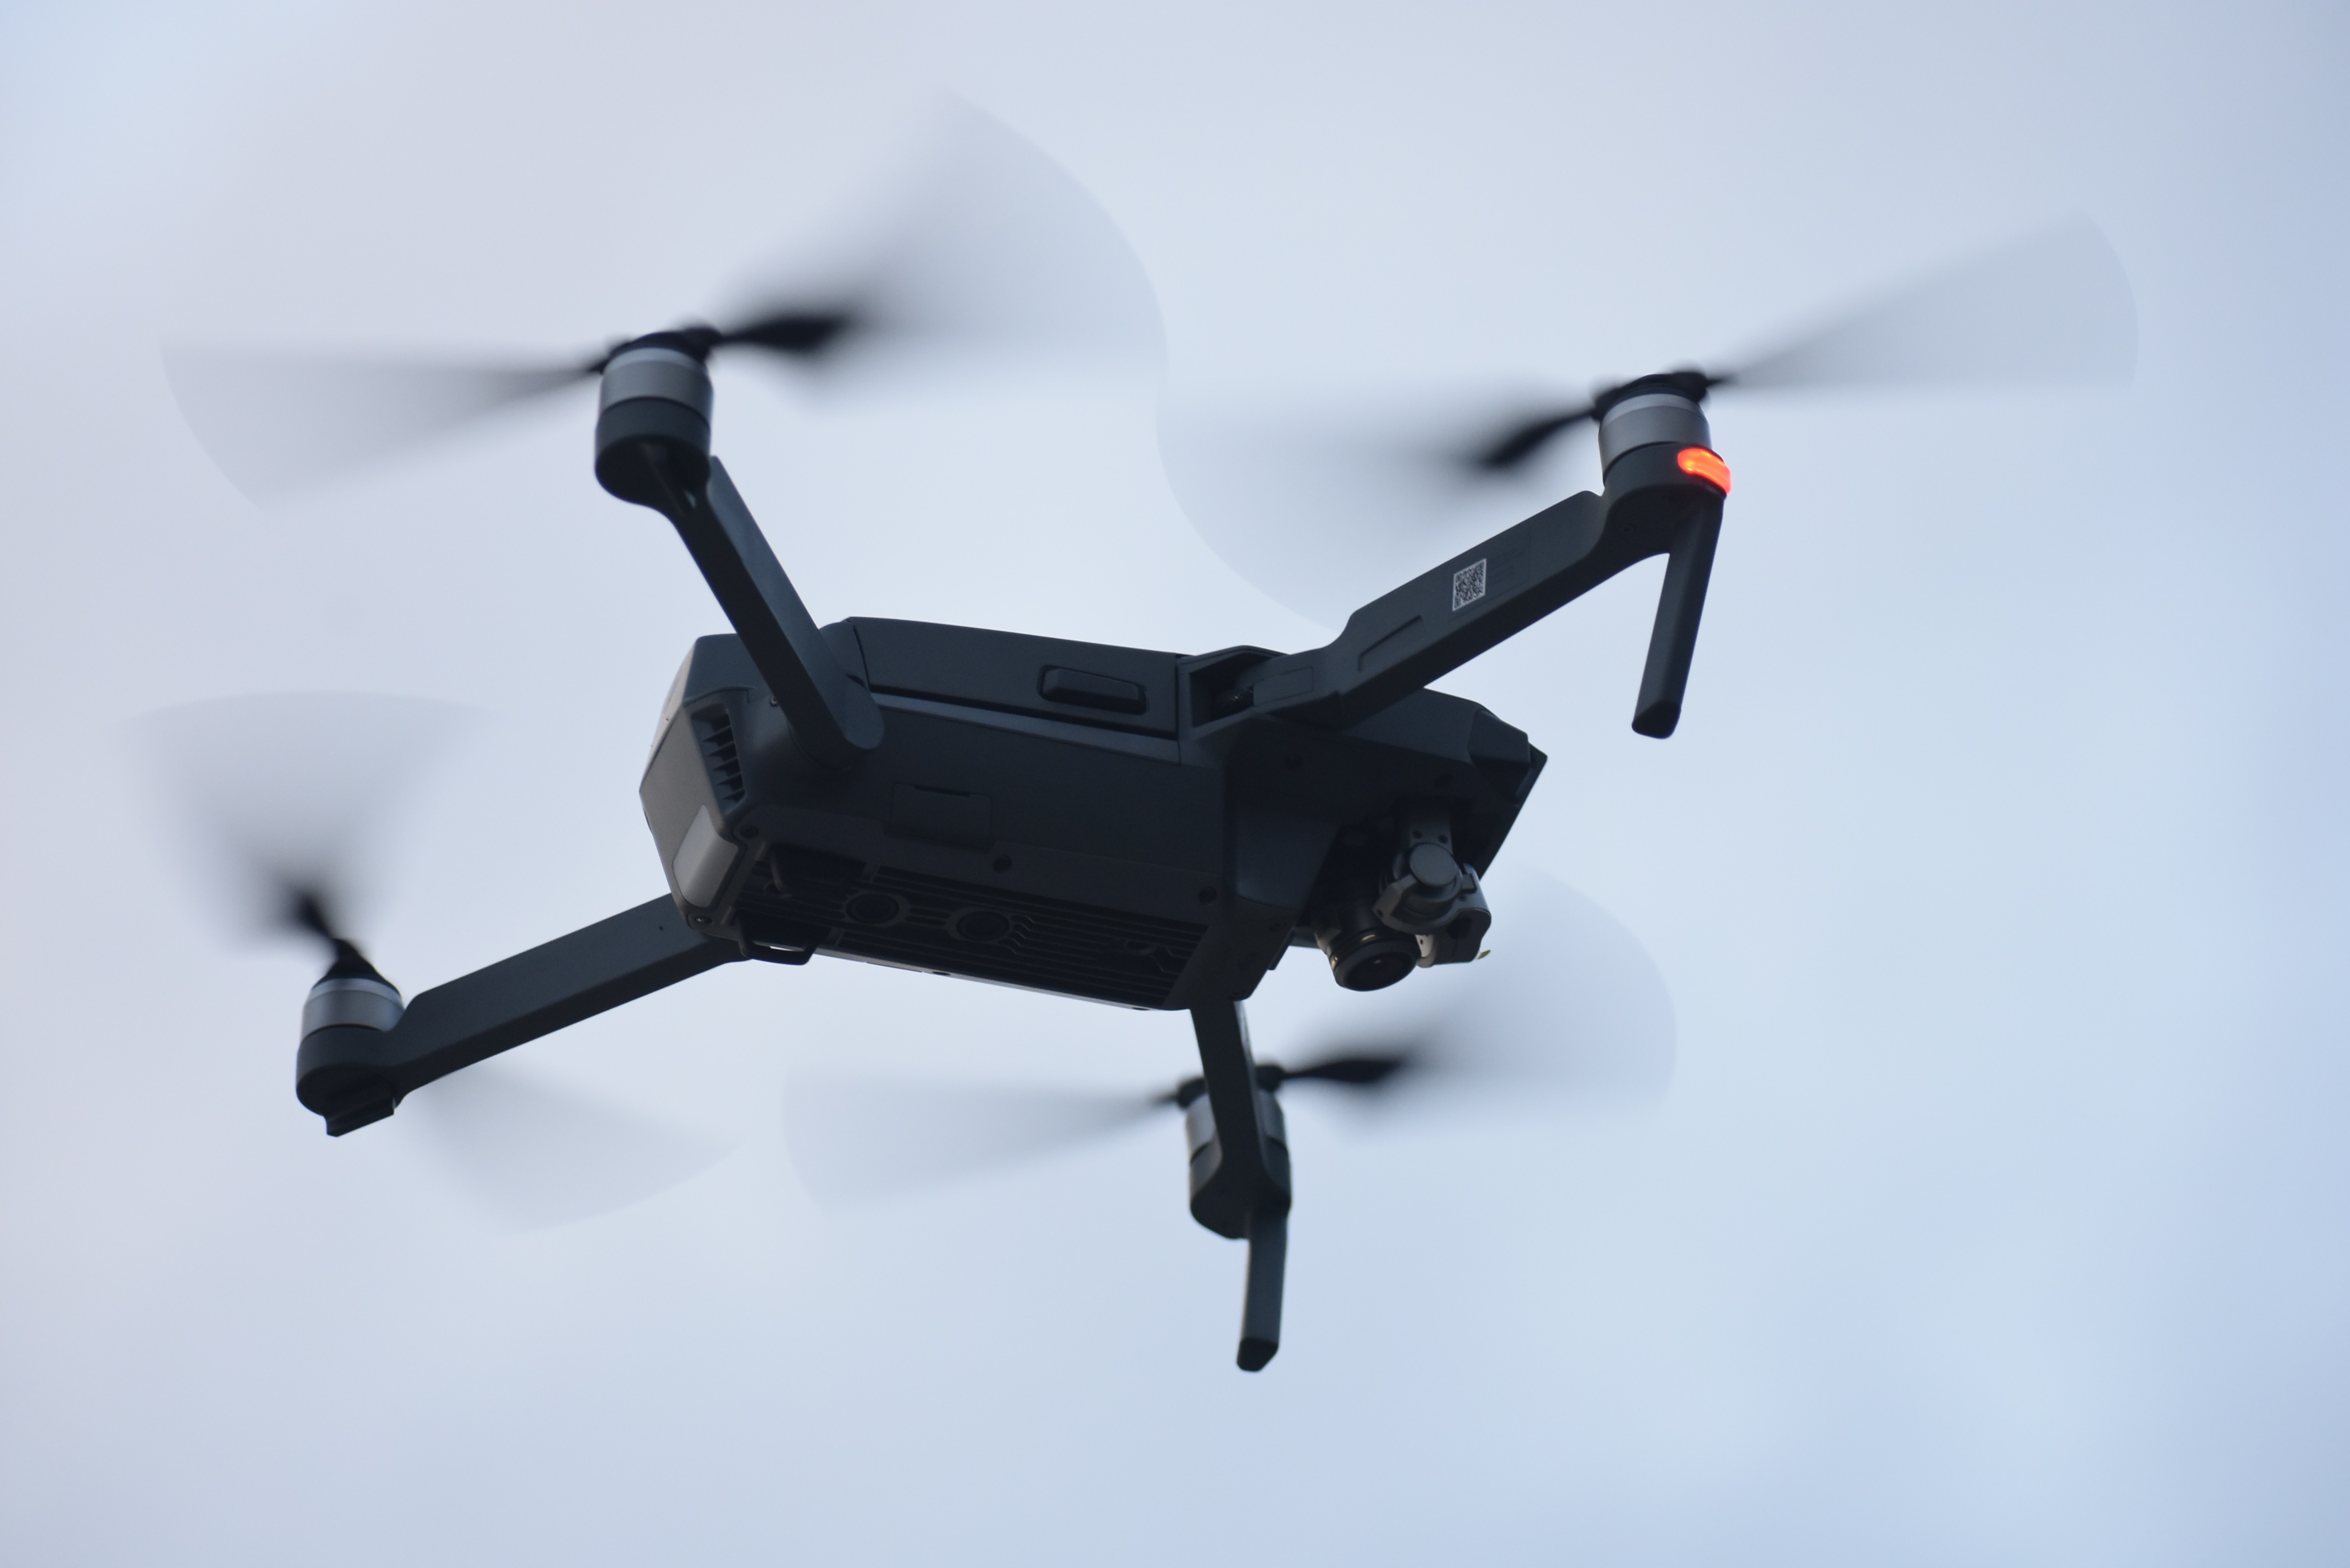
drone, air, flight, helicopter, rotorcraft, aircraft, helicopter rotor, tiltrotor, propeller, vehicle, atmosphere of earth, aviation, airplane, sky, air travel, aerospace engineering